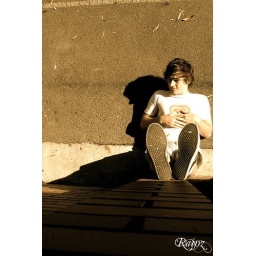
my mate sitting with legs on wall taken from above